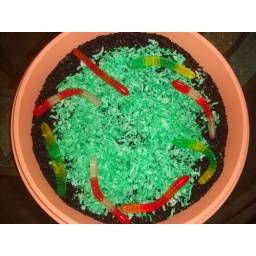
Dirt cups = chocolate pudding with crushed oreos over a bed of green coconut grass, &amp;quot;dirt&amp;quot; and gummy worms